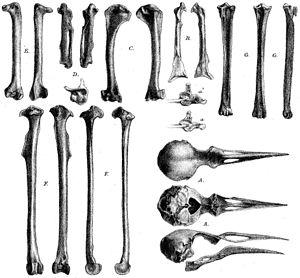
L'Étourneau de Rodrigues est une espèce éteinte de la famille Sturnidae endémique à l'île Rodrigues dans l'archipel des Mascareignes. Ses plus proches parents étaient l'étourneau de Bourbon et Cryptopsar ischyrhynchus qui vivaient sur des îles alentour ; tous trois semblent avoir pour origine l'Asie du Sud-Est. L'existence de l'oiseau est rapportée par un marin français du nom de Julien Tafforet, resté bloqué sur l'île entre 1725 et 1726 : il n'a pu l'observer que sur l'Île Gombrani. Des restes subfossiles découverts sur Rodrigues furent décrits en 1879 et mis en correspondance avec l'observation antérieure ; des confusions quant à l'oiseau et ses relations taxonomiques se sont cependant développées au cours du XXᵉ siècle.